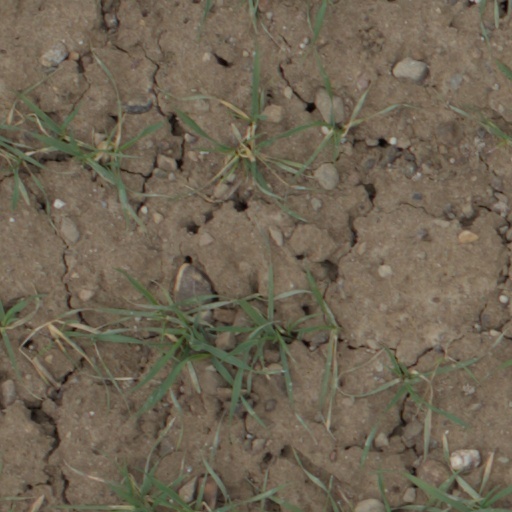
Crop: wheat